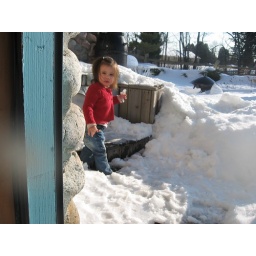
a girl could get lost right by the door